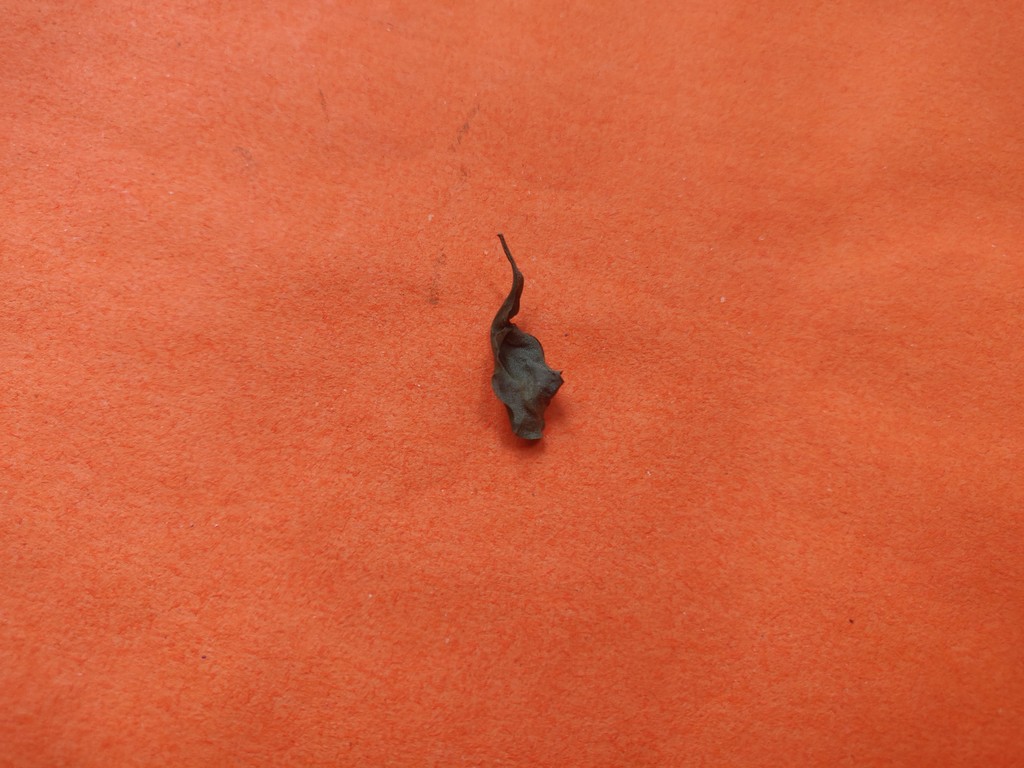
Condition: Dried
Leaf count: single
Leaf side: unknown